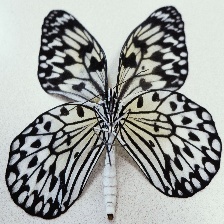
Species: PAPER KITE